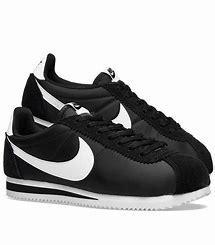
Brand: Nike
Model: Classic Cortez Nylon